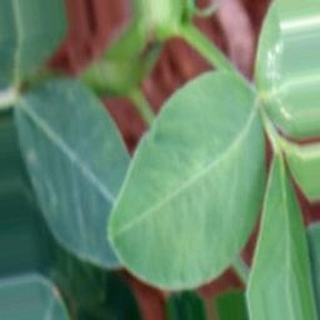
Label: healthy_groundnut